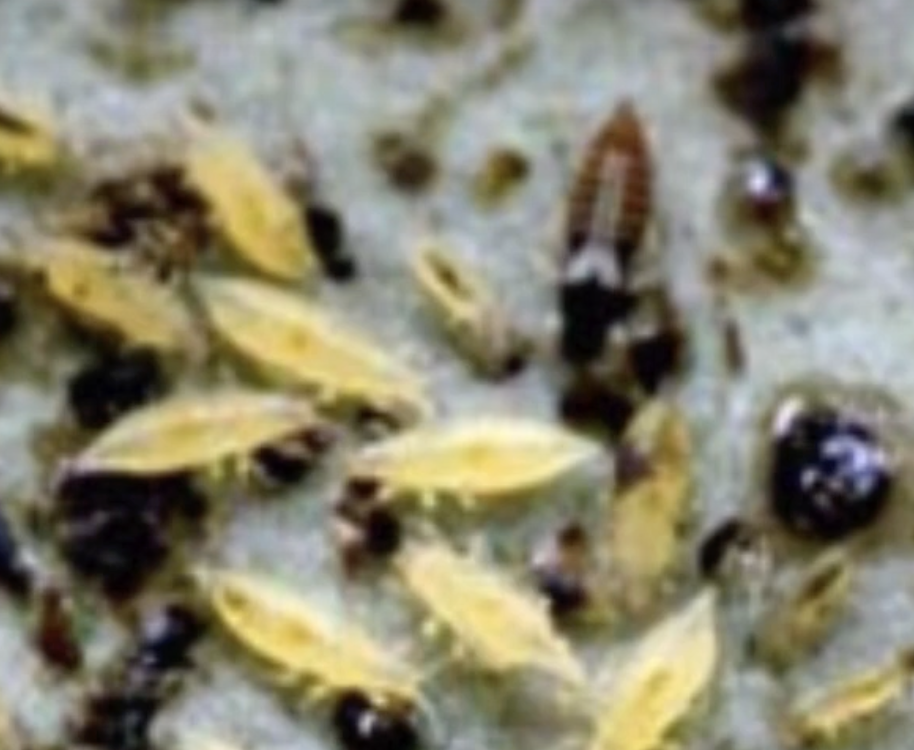
Label: thrips_disease